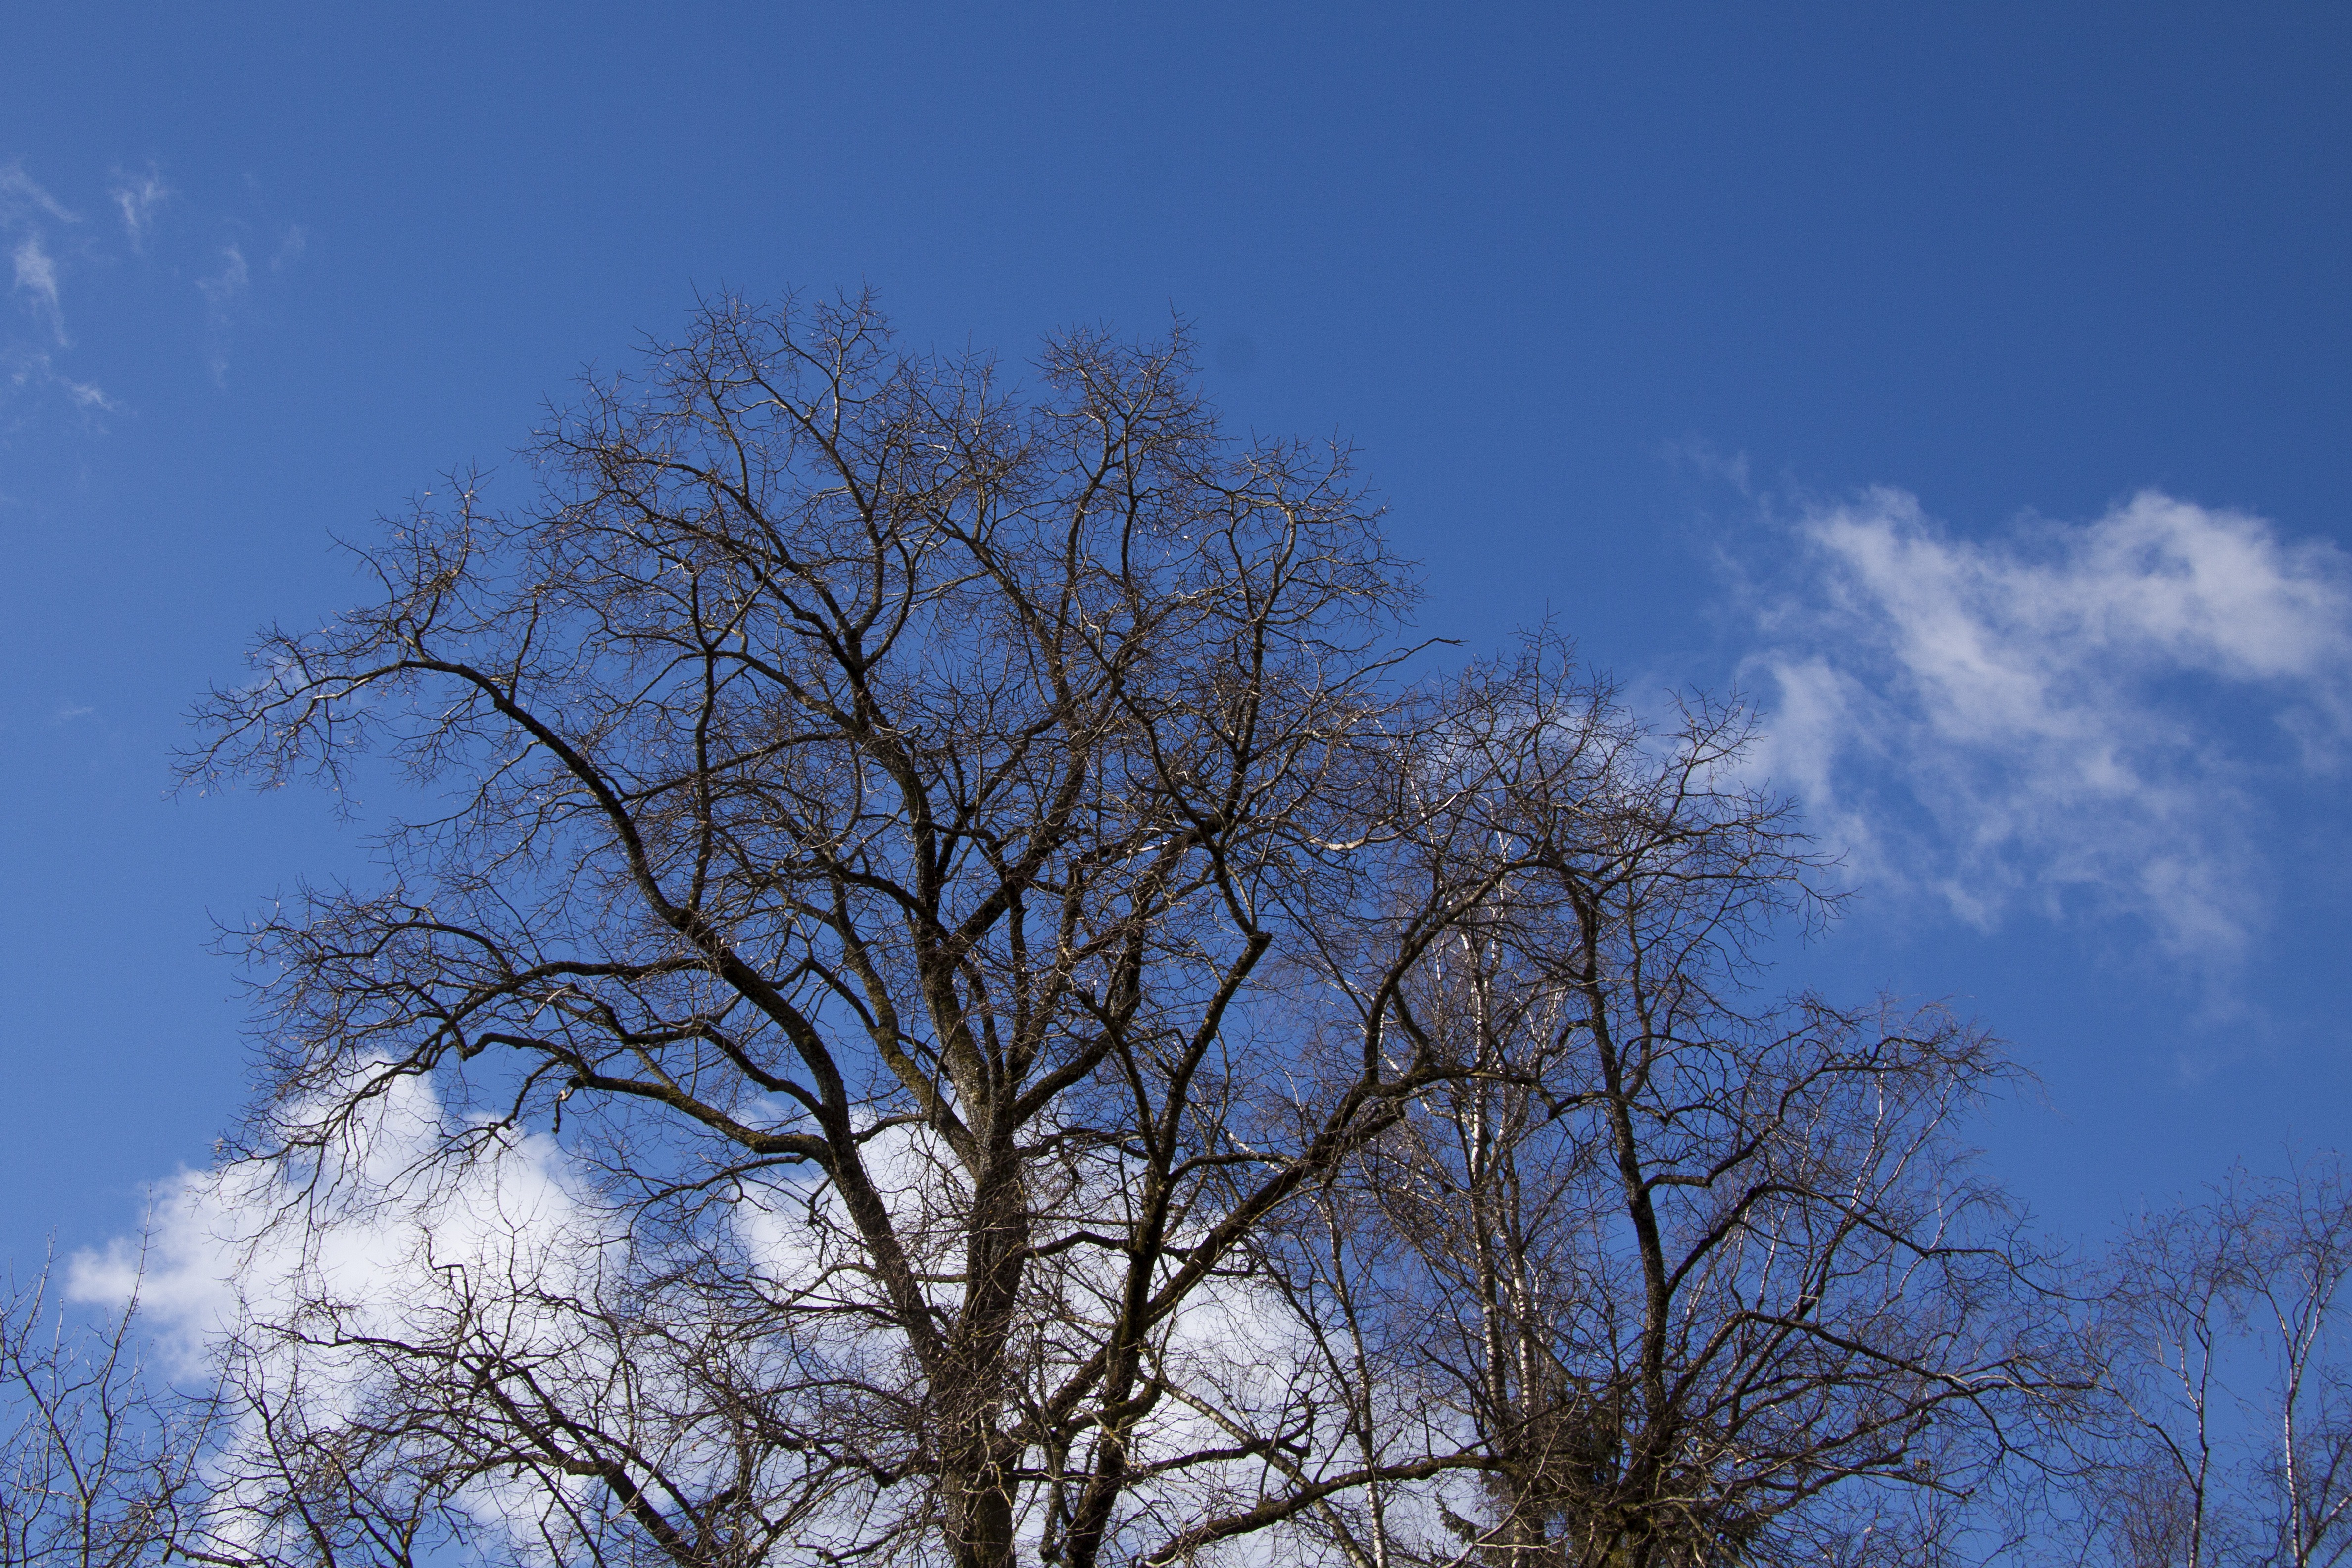
tree, nature, branch, silhouette, snow, winter, cloud, plant, sky, sunlight, morning, leaf, frost, spring, blue, season, clouds, april, freezing, meteorological phenomenon, atmospheric phenomenon, woody plant